Ardian Syaf

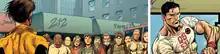
The two panels from "X-Men Gold" #1 into which Syaf placed references to the November 2016 Jakarta protests. Note the word "Jewelry", and the numbers "212" and "51" in the detail from Pages 10 and 11 (left), and the "QS:5:51" on Colossus' shirt in Panel 2 from Page 12 (right).

On the double-page spread of Pages 10 and 11 of "X-Men Gold" #1, in which the Jewish X-Man Kitty Pryde appeals to a crowd of people for tolerance, Syaf's art places Kitty's head next to the word "Jewelry" on a storefront awning in the background, such that the last letters of the word are partially obstructed. The number "212", a reference to the 2 December protest, is prominently placed on another store's awning. The number "51" is seen on the baseball cap of one of the people in the crowd, and on the shirt of another, a reference to the Quranic verse 5:51 at the center of the Indonesia protests. The third panel on that spread features a male bystander with a shirt reading "AL M", which may be a reference to Al-Maidah 51, another way to designate the controversial verse. In the second panel of Page 12, the X-Man Colossus wears a shirt prominently displaying the text "QS 5:51". This led to an outcry on social media on Saturday, April 8, three days after the book's publication, by readers who viewed the verse as support of intolerance towards other religions. Syaf was also angrily denounced by Marvel writer G. Willow Wilson, a Muslim herself, who wrote an essay elucidating the verse and warning of the danger of the conservative Indonesian interpretation of it. The Easter eggs also drew negative reaction from Syaf's fellow Indonesian comics creators.